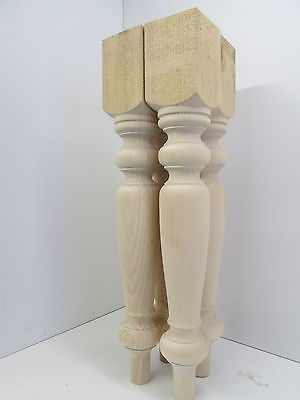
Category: table